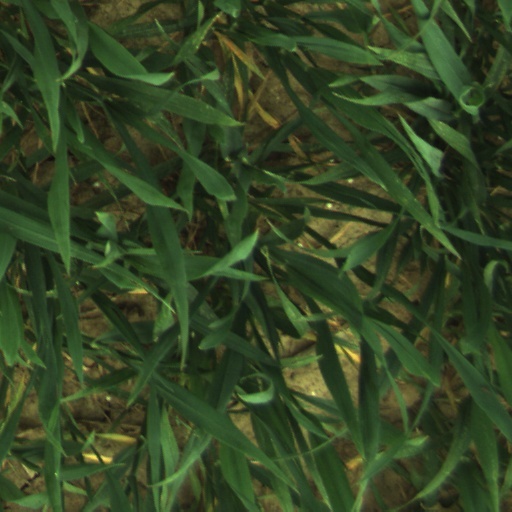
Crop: wheat